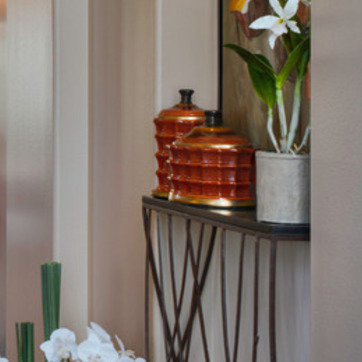
Material: ceramic